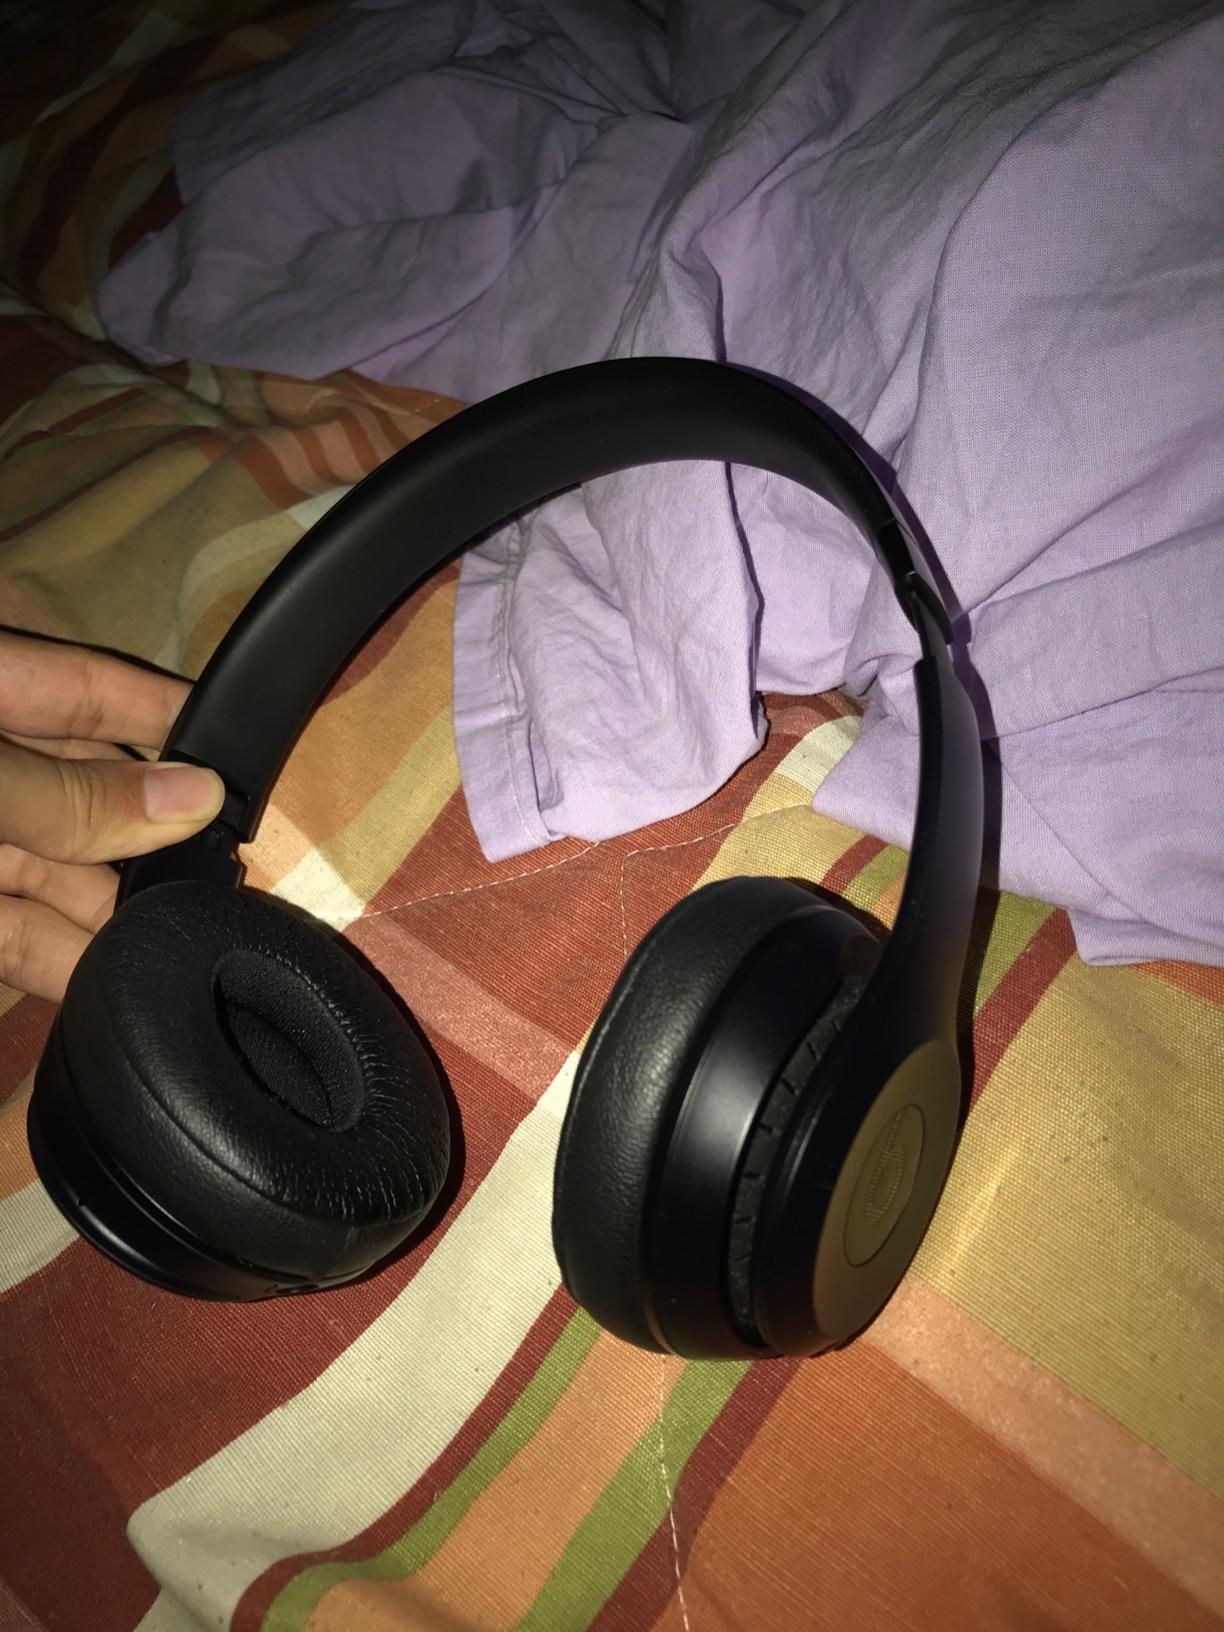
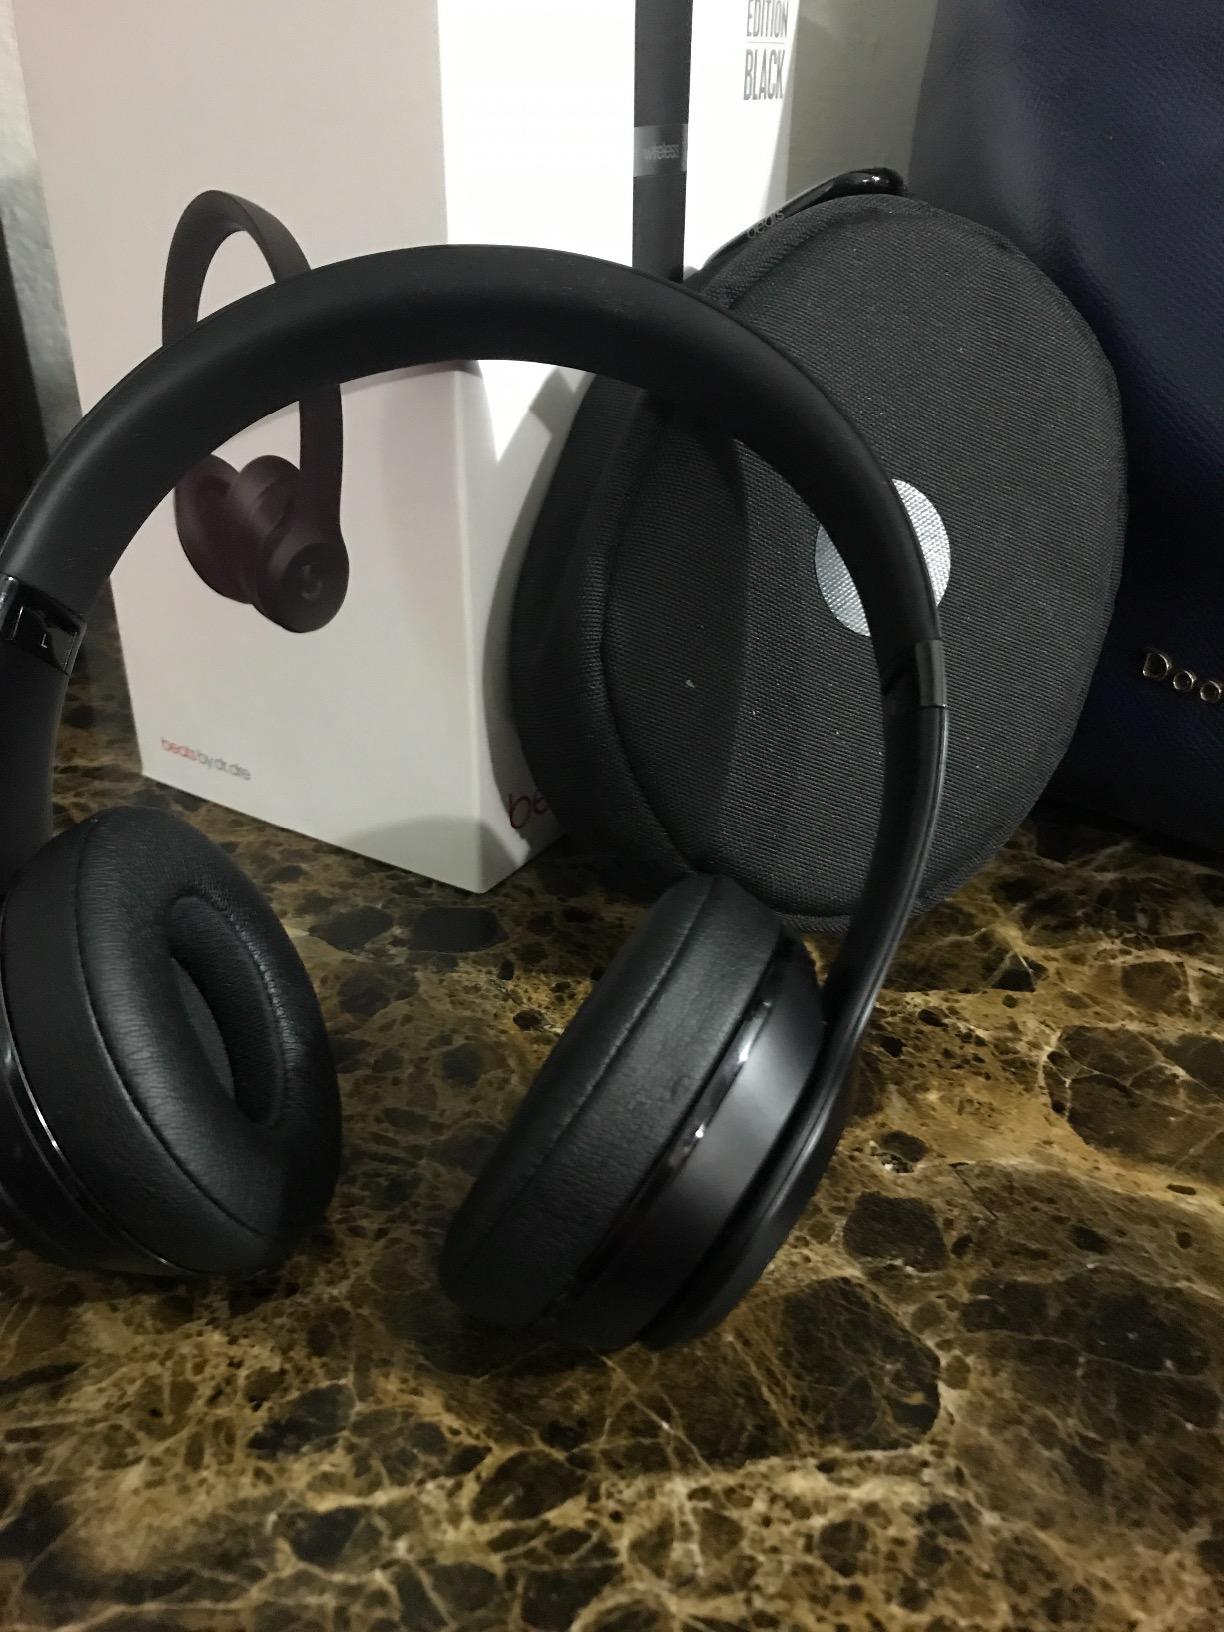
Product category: headphones
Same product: yes